Anti-nuclear movement in the Philippines

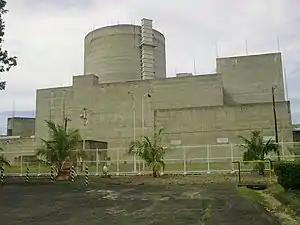
The abandoned Bataan Nuclear Power Plant photographed in 2011

The Bataan Nuclear Power Plant (BNPP) has been described in the media as a white elephant, an expensive lemon, and a monument to greed, corruption, and folly.